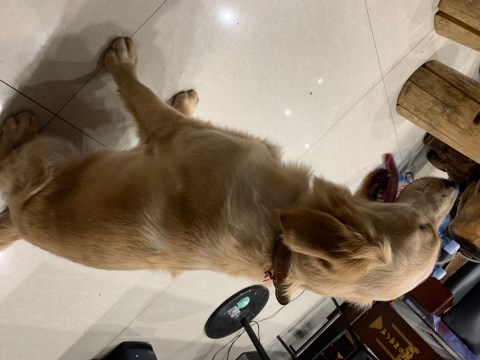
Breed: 5355-n000126-golden_retriever